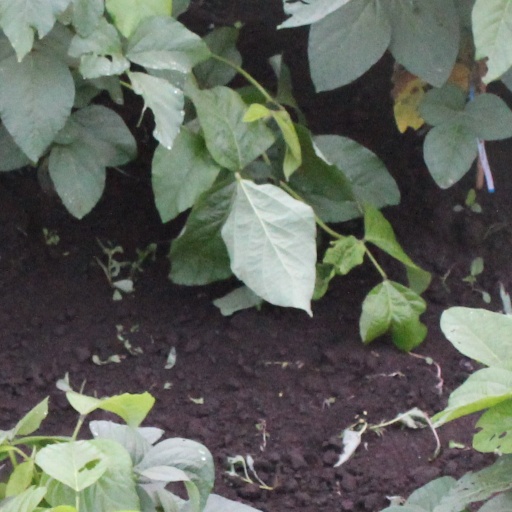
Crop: soybean